Chaartaar

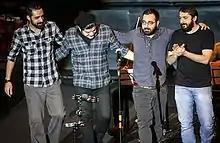
Chaartaar concert for Nowruz at Milad Tower, Tehran, 2015

The group’s style is a fusion of electronic music combined with Persian vocal music.